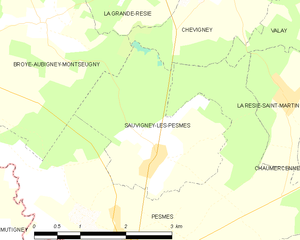
Carte des communes françaises